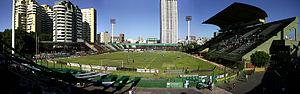
Le stade Ricardo Etcheverri est un équipement sportif situé à Buenos Aires en Argentine.